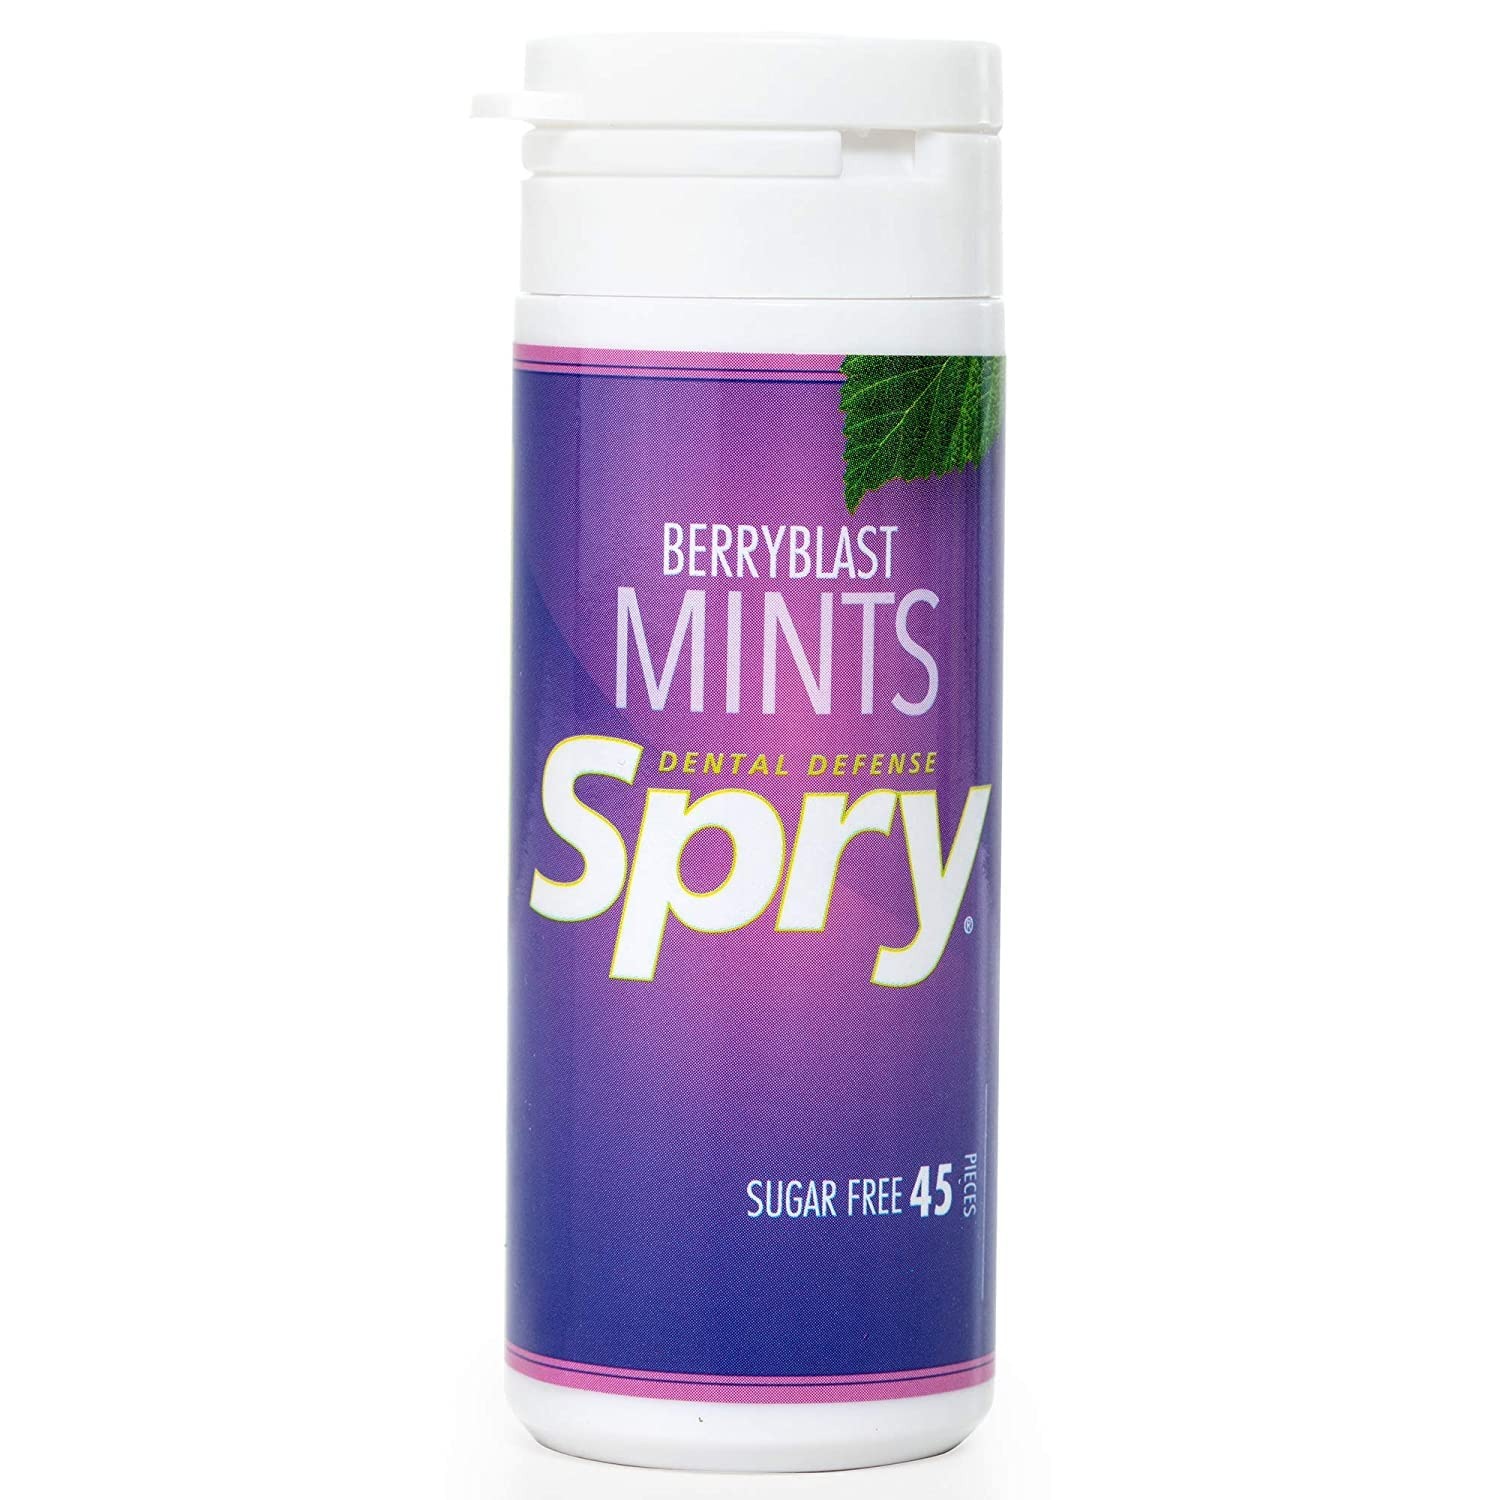
Item Name: Spry Xylitol Berry Blast Mints Sugar Free Candy - Promote Oral Health, Increase Saliva Production, Stop Bad Breath, Non-GMO, Gluten-Free, 45 Count (Pack of 1)
Bullet Point 1: Xylitol Ingredient: Contains Xylitol, a natural sugar alcohol that promotes oral health and fights bad breath.
Bullet Point 2: Berry Blast Flavor: Comes in a refreshing berry blast flavor that is sugar-free and keto-friendly.
Bullet Point 3: Keto-Friendly: Perfect for keto and low-carb diets, with no sugar or artificial sweeteners.
Bullet Point 4: Saliva Production: Xylitol stimulates saliva production to neutralize acids and wash away food particles.
Bullet Point 5: Daily Oral Hygiene: Great for daily oral hygiene, freshening breath and fighting bad breath.
Product Description: <p>Having bad breath feels gross and tastes even worse. Many people choose to eat candy mints to combat it. But now you can take your bad-breath prevention a step further with Spry mouth watering Mints. Spry Mints not only freshen your breath, but they also defend against dental health problems. Each sugar free peppermint candy mint has .5g of xylitol—a natural sweetener. Xylitol also doesn’t allow contaminants to stick to teeth. This quality means the contaminants can’t colonize in the mouth. Because they can’t thrive, they also can’t produce their bi-product, acid, which is the culprit to tooth decay and cavities. With the regular use of Spry Mints, you will not only go throughout your day with fresh breath, but you will know that your teeth have the defense they deserve.</p>
Value: 0.95
Unit: Ounce

Price: 7.59